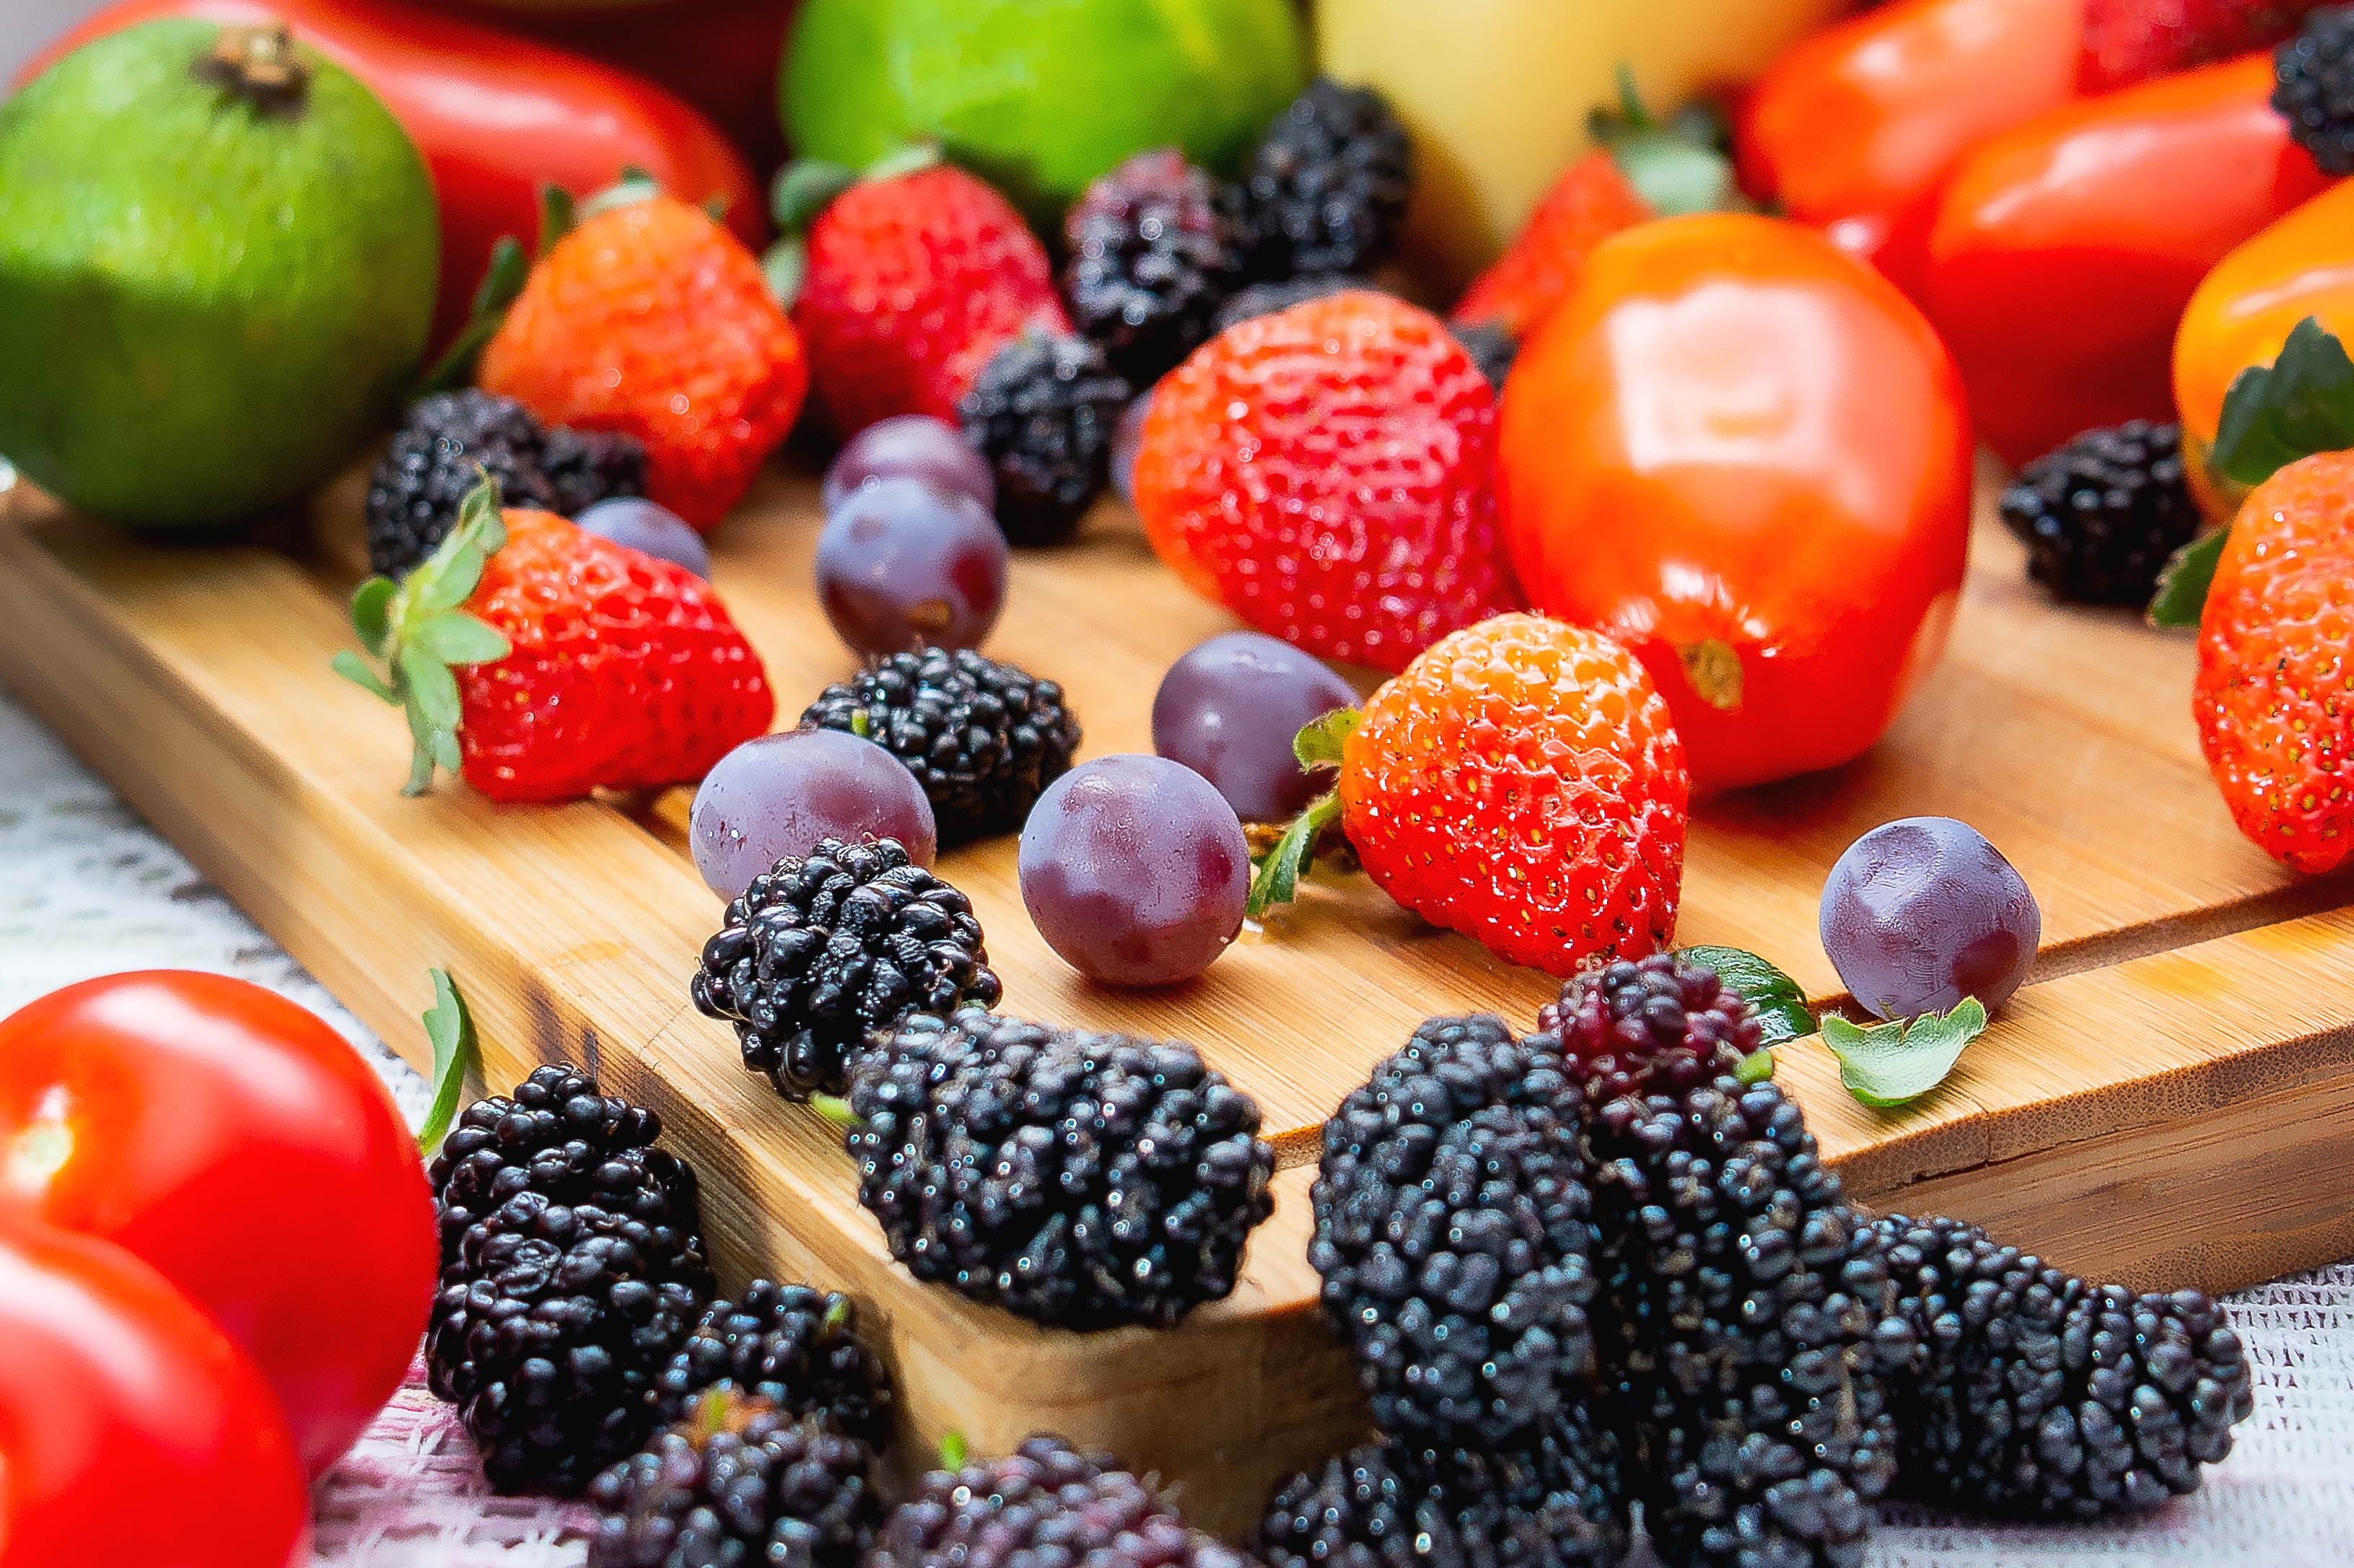
fruit, natural foods, food, berry, blackberry, frutti di bosco, superfood, fruit salad, plant, Superfruit, ingredient, cuisine, vegetarian food, produce, local food, vegan nutrition, sweetness, raspberry, dish, whole food, recipe, strawberry, strawberries, accessory fruit